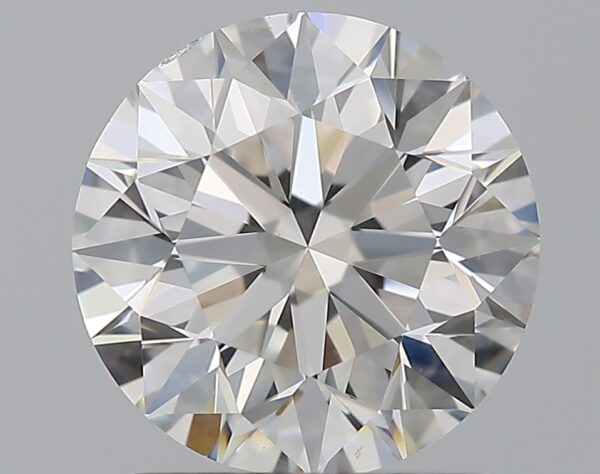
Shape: round
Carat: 1.6
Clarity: SI1
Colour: E
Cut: EX
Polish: EX
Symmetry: EX
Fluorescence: N
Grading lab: GIA
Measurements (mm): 7.37 x 7.42 x 4.69